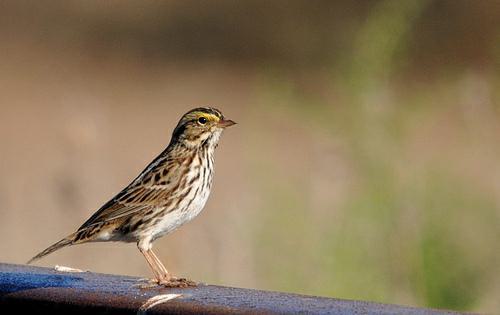
A photo of a savannah sparrow